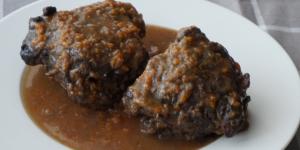
carrilleras de ternera al vino tinto